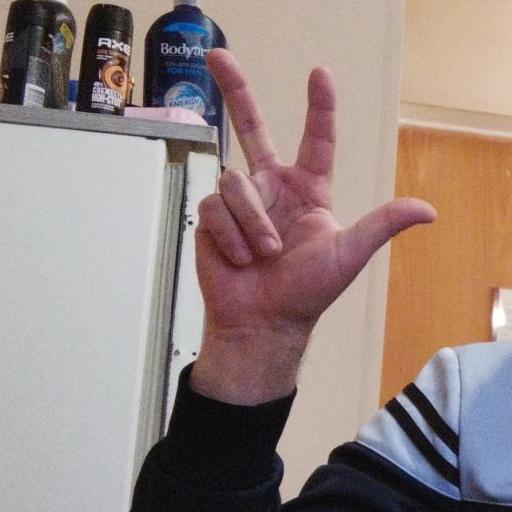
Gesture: three2